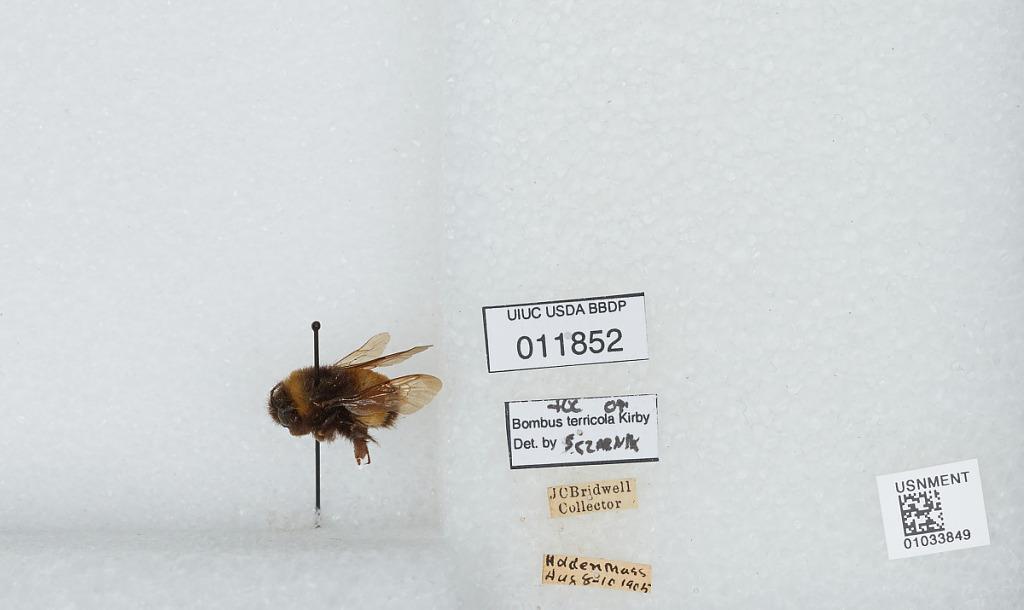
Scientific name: Bombus (Bombus) terricola Kirby
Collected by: J. Bridwell
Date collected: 1905-8-8
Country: United States
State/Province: Massachusetts
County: Worcester
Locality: Holden
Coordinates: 42.3517, -71.8633
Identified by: Czarnik, S.